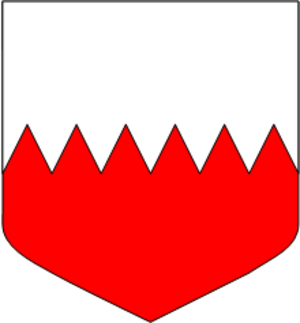
Qualifie une fasce courbée, avec son côté convexe vers la pointe. Plus généralement, peut se dire de toute pièce horizontale ou oblique, ployée comme sous l’effet de la gravité.